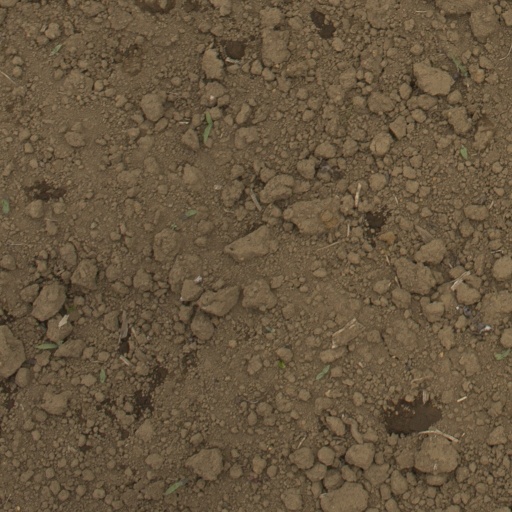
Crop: Jerusalem artichoke